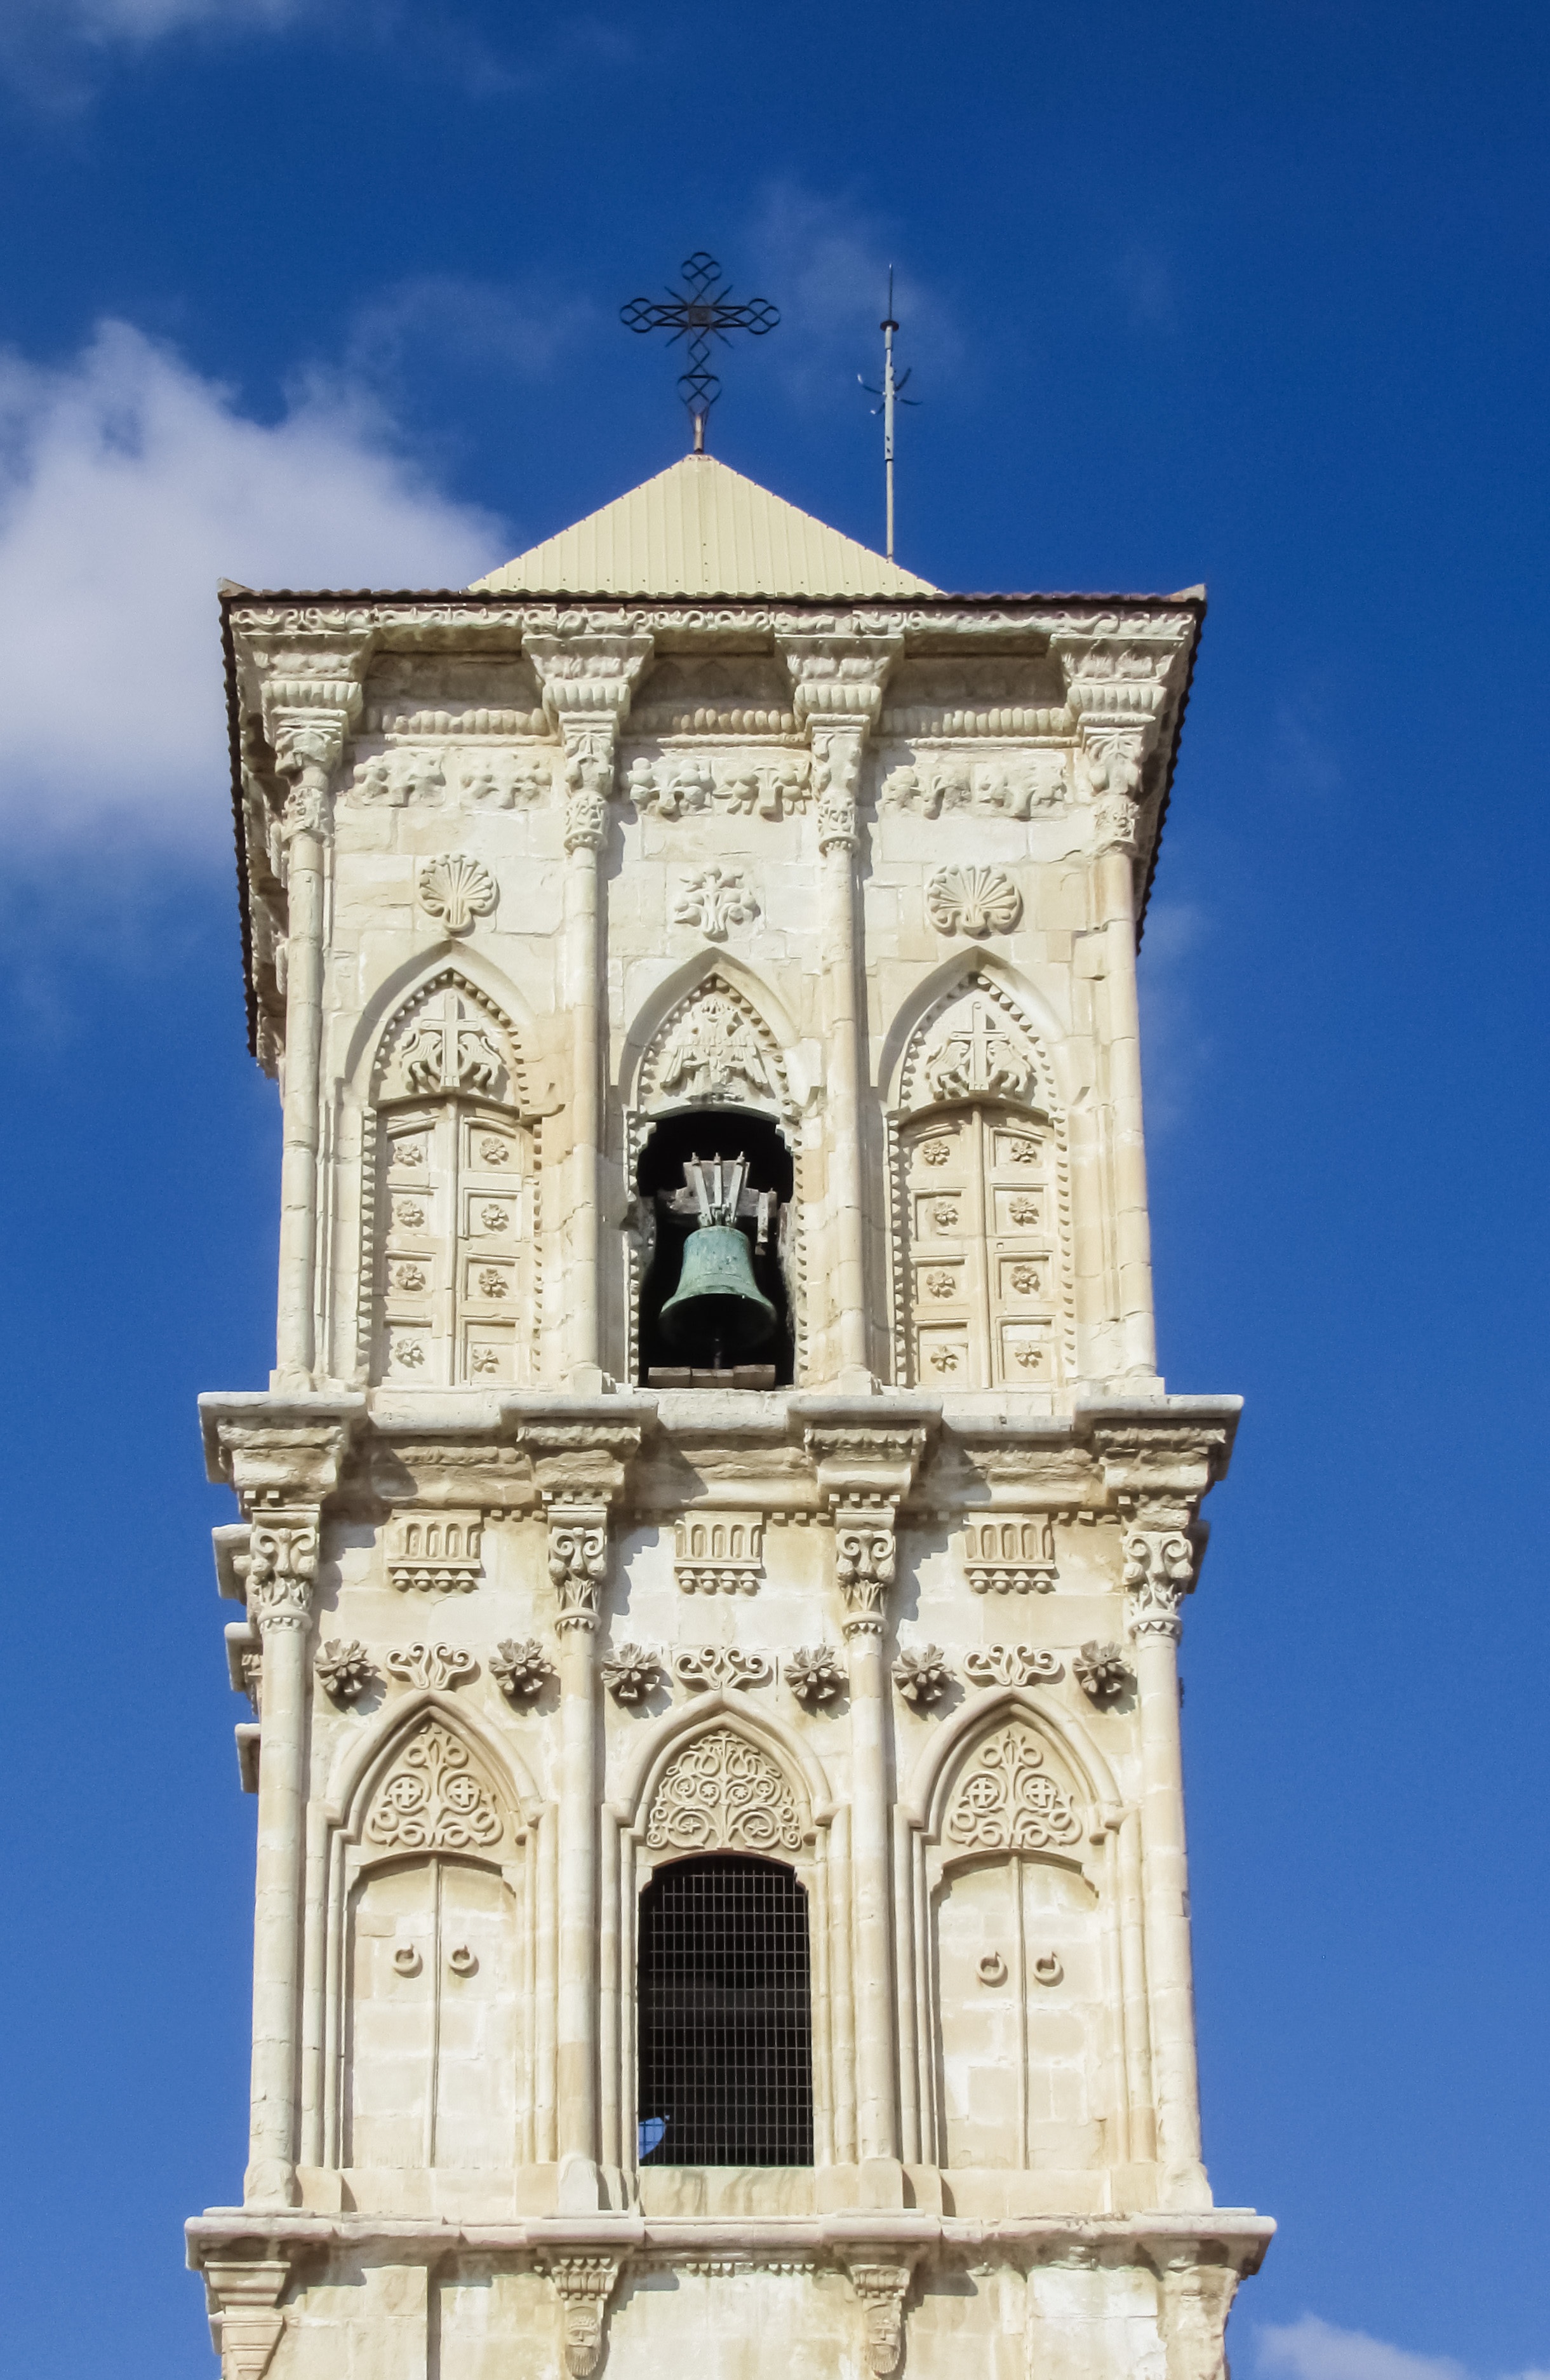
architecture, monument, tower, ancient, landmark, facade, church, cathedral, chapel, historic, place of worship, clock tower, bell tower, medieval, steeple, christianity, orthodox, cyprus, belfry, larnaca, ayios lazaros